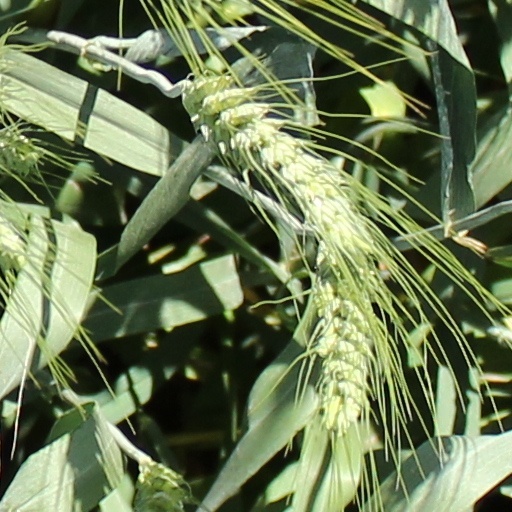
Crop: wheat